Lynda Lyon Block

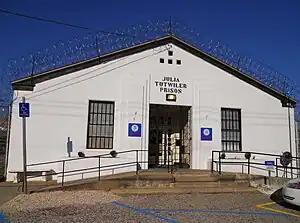
Block was held at the death row of the Julia Tutwiler Prison for Women

Block was executed on May 10, 2002. Her execution occurred at the Holman Correctional Facility near Atmore, Alabama.